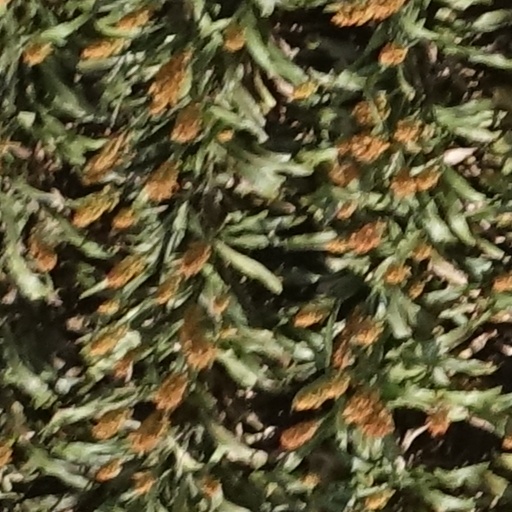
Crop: sorghum